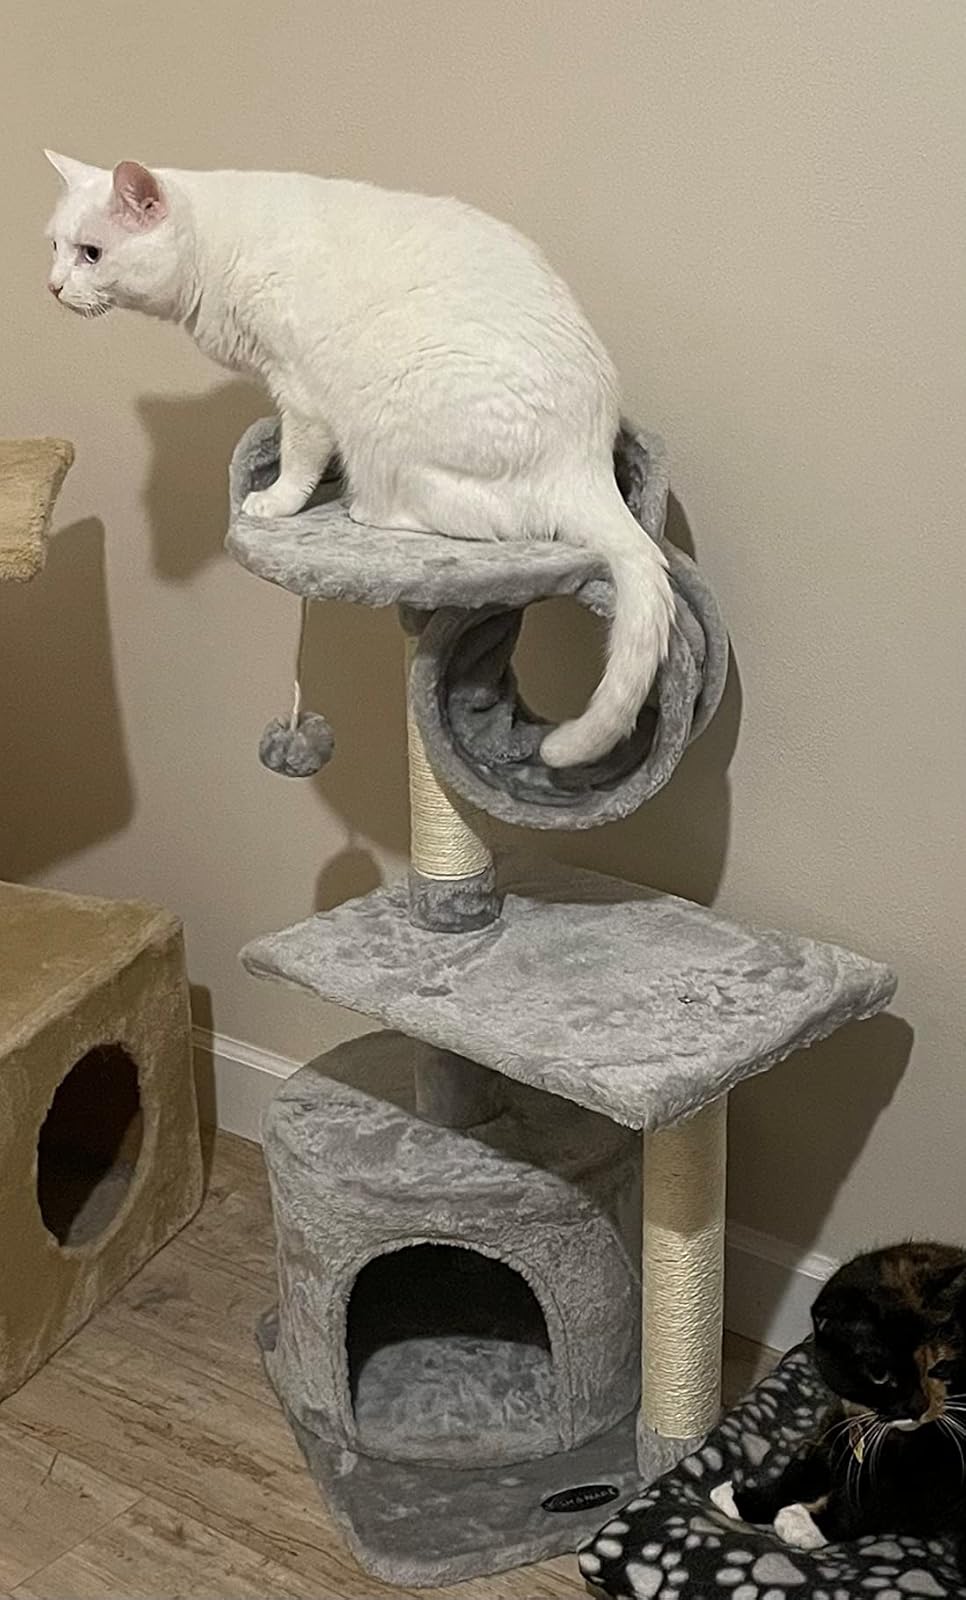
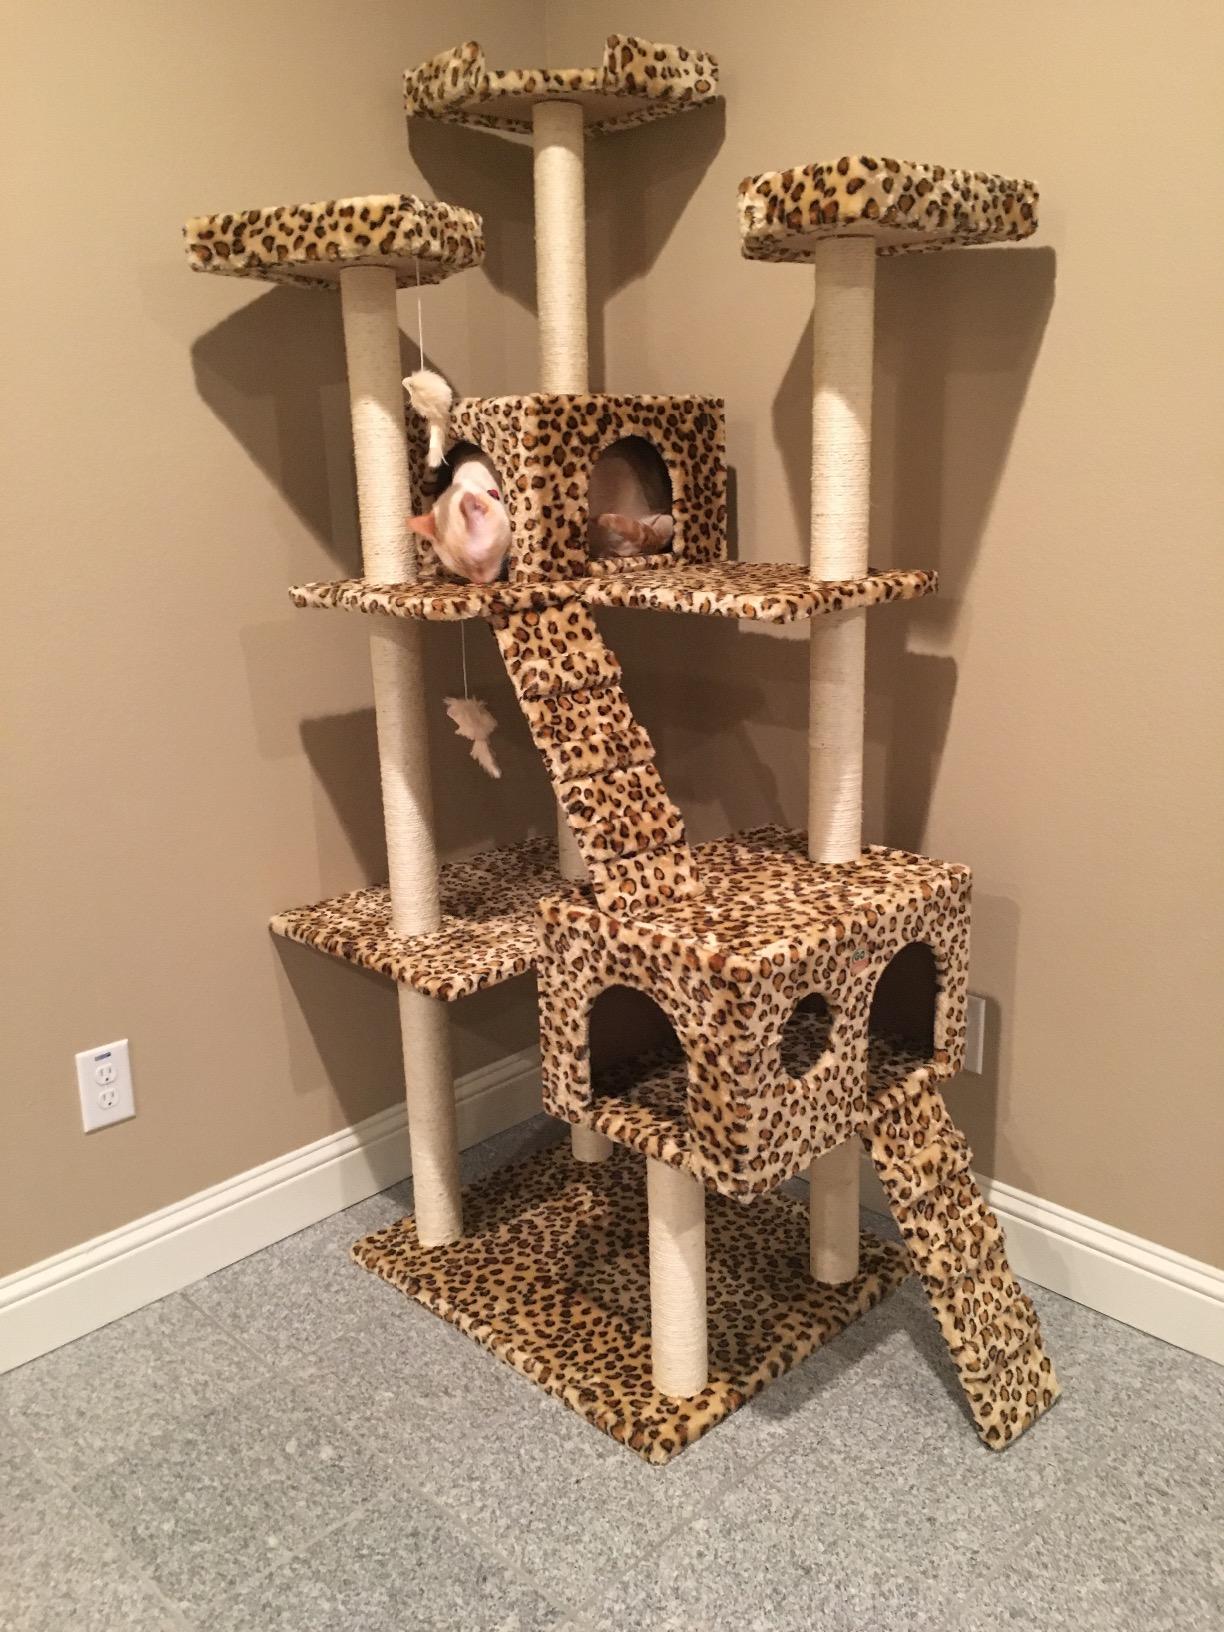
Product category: items_cat tree
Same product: no